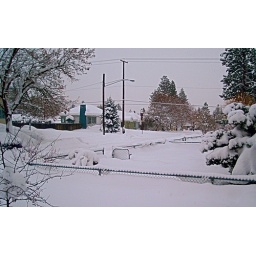
All this snow accumulated from bare ground in One Week!